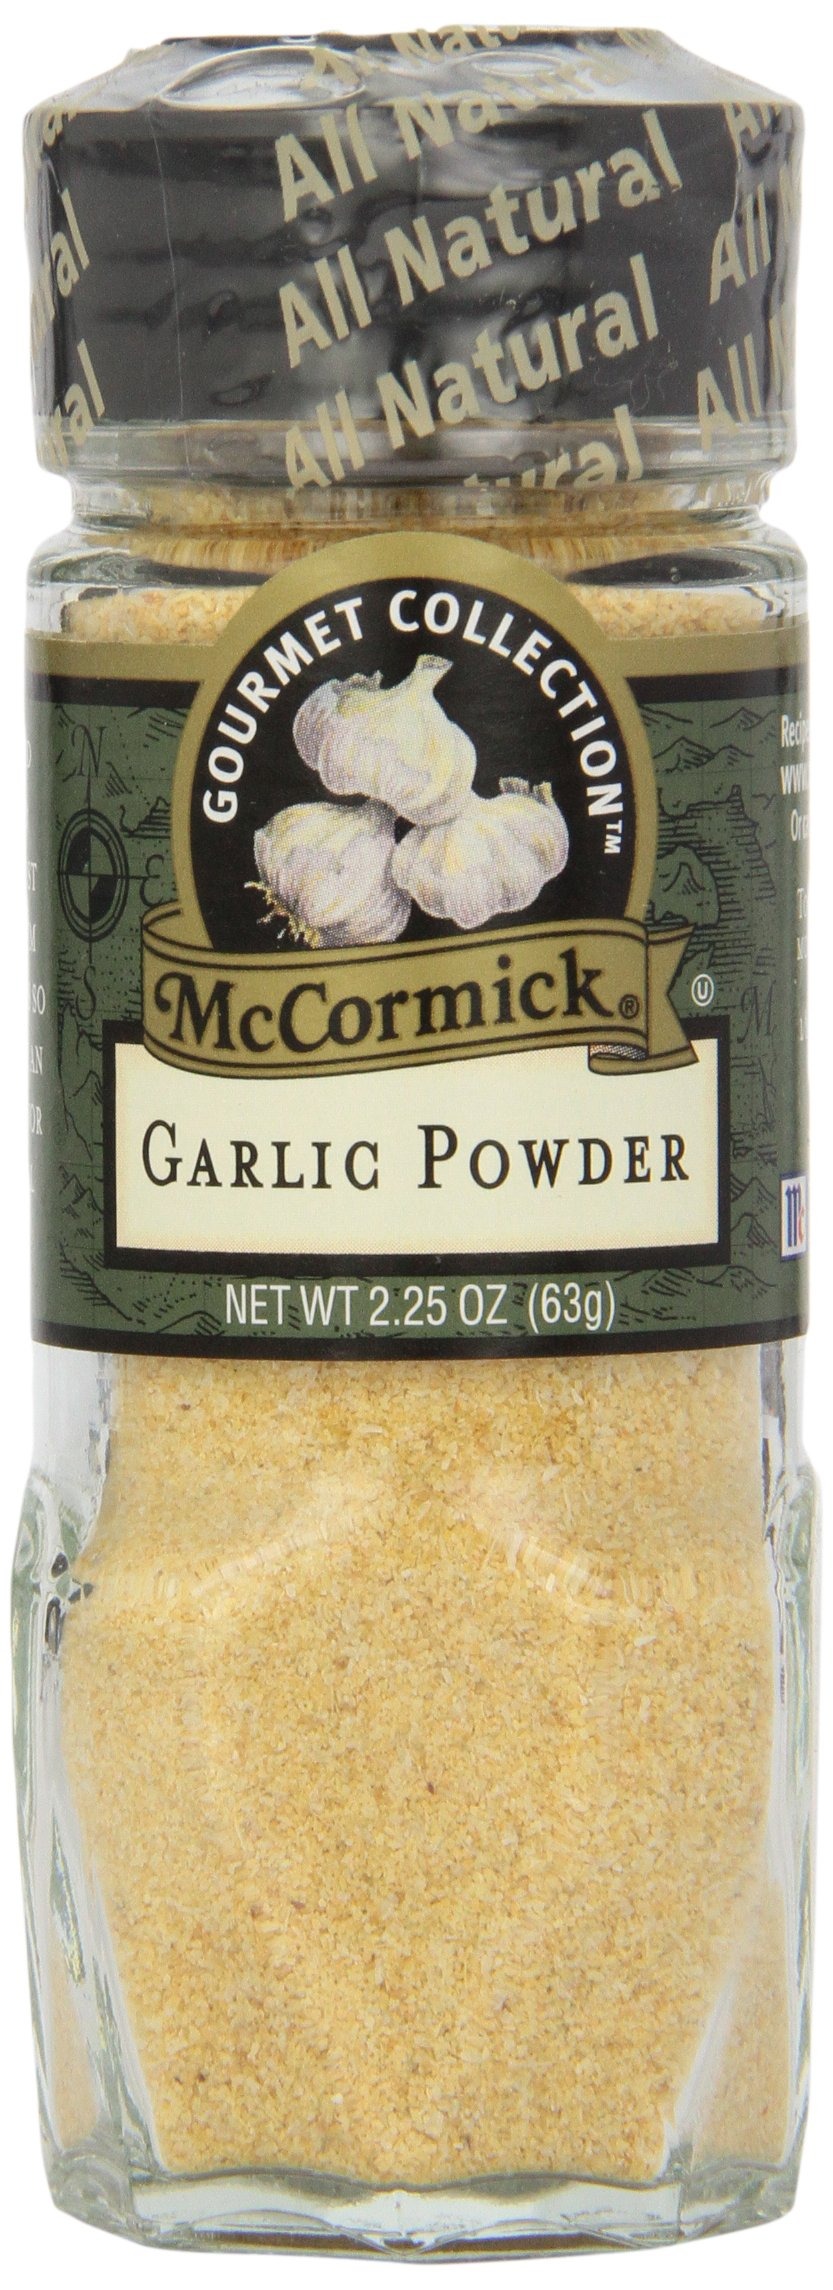
Item Name: McCormick Gourmet Collection Garlic Powder, 2.25 oz
Bullet Point 1: 2.25 oz
Bullet Point 2: Packaged in the USA
Bullet Point 3: Its pungent, yet slightly sweet flavor enhances pasta, seafood, meats, vegetables, salad, soups and sauces
Bullet Point 4: Use 1/4 tsp. garlic powder for every clove of fresh garlic
Value: 2.25
Unit: Ounce

Price: 10.78